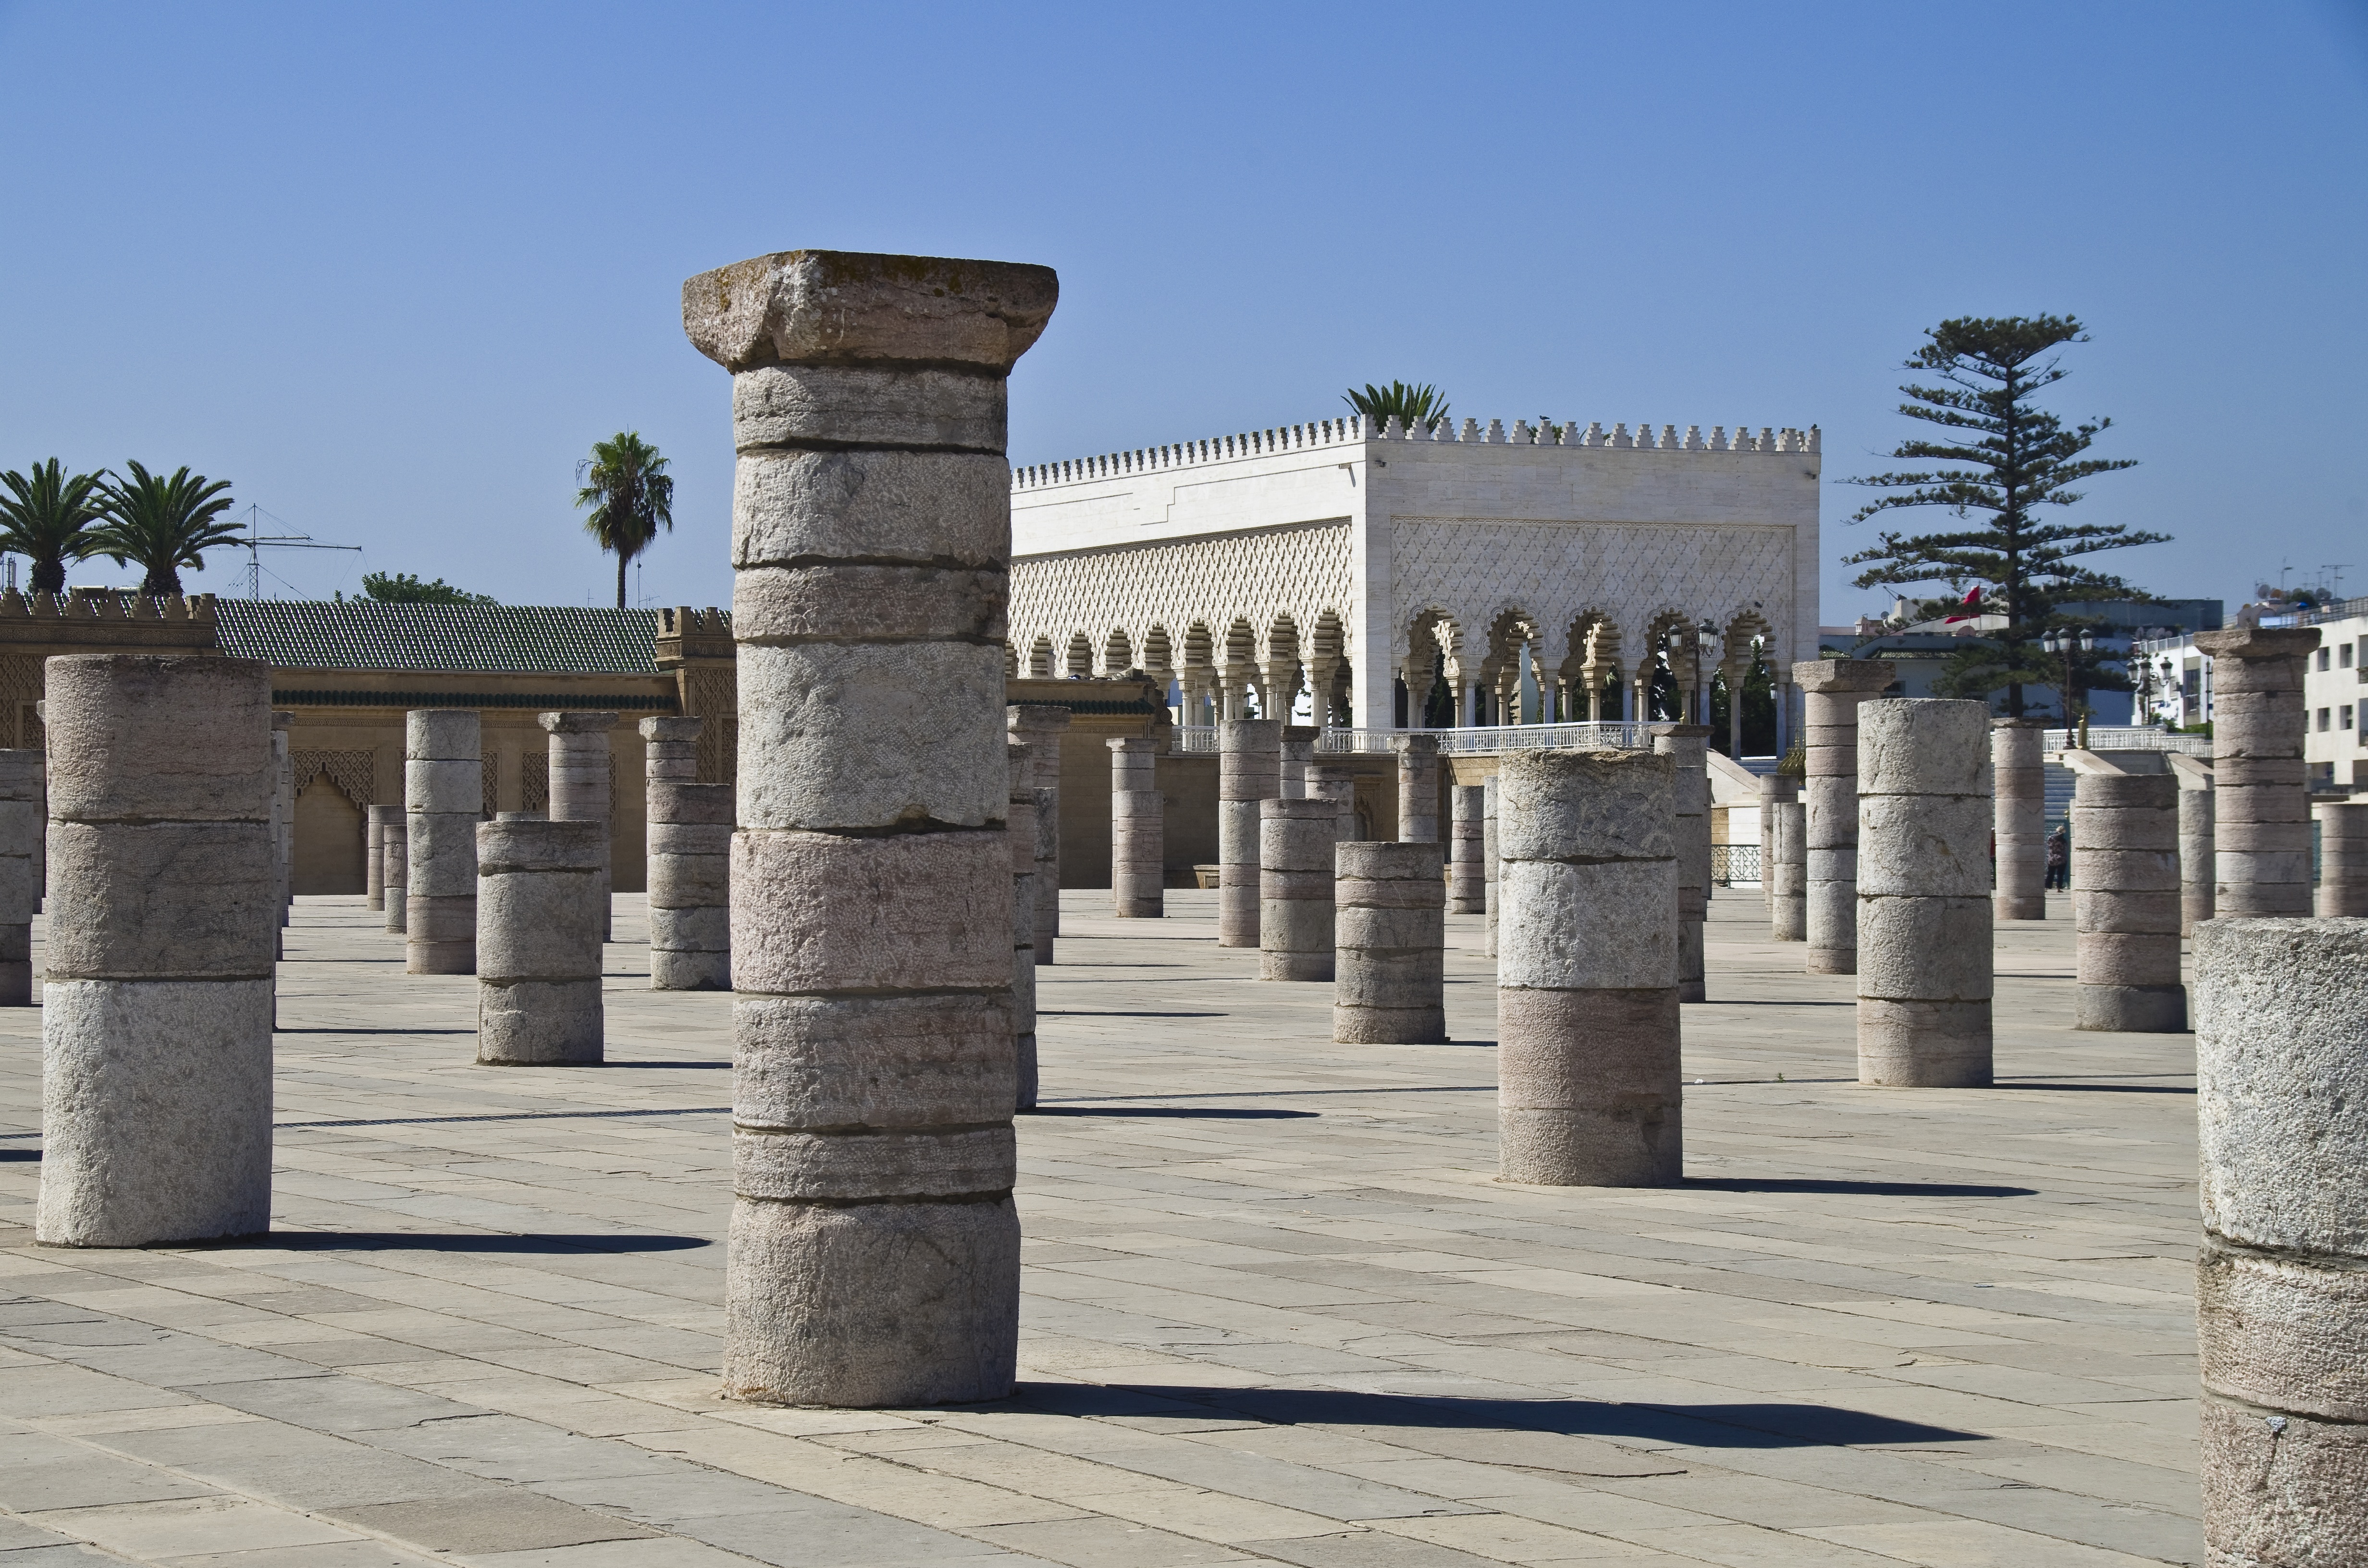
rock, architecture, structure, monument, arch, column, landmark, sculpture, memorial, temple, ruins, morocco, mosque, rabat, unfinished, monolith, ancient history, ancient roman architecture